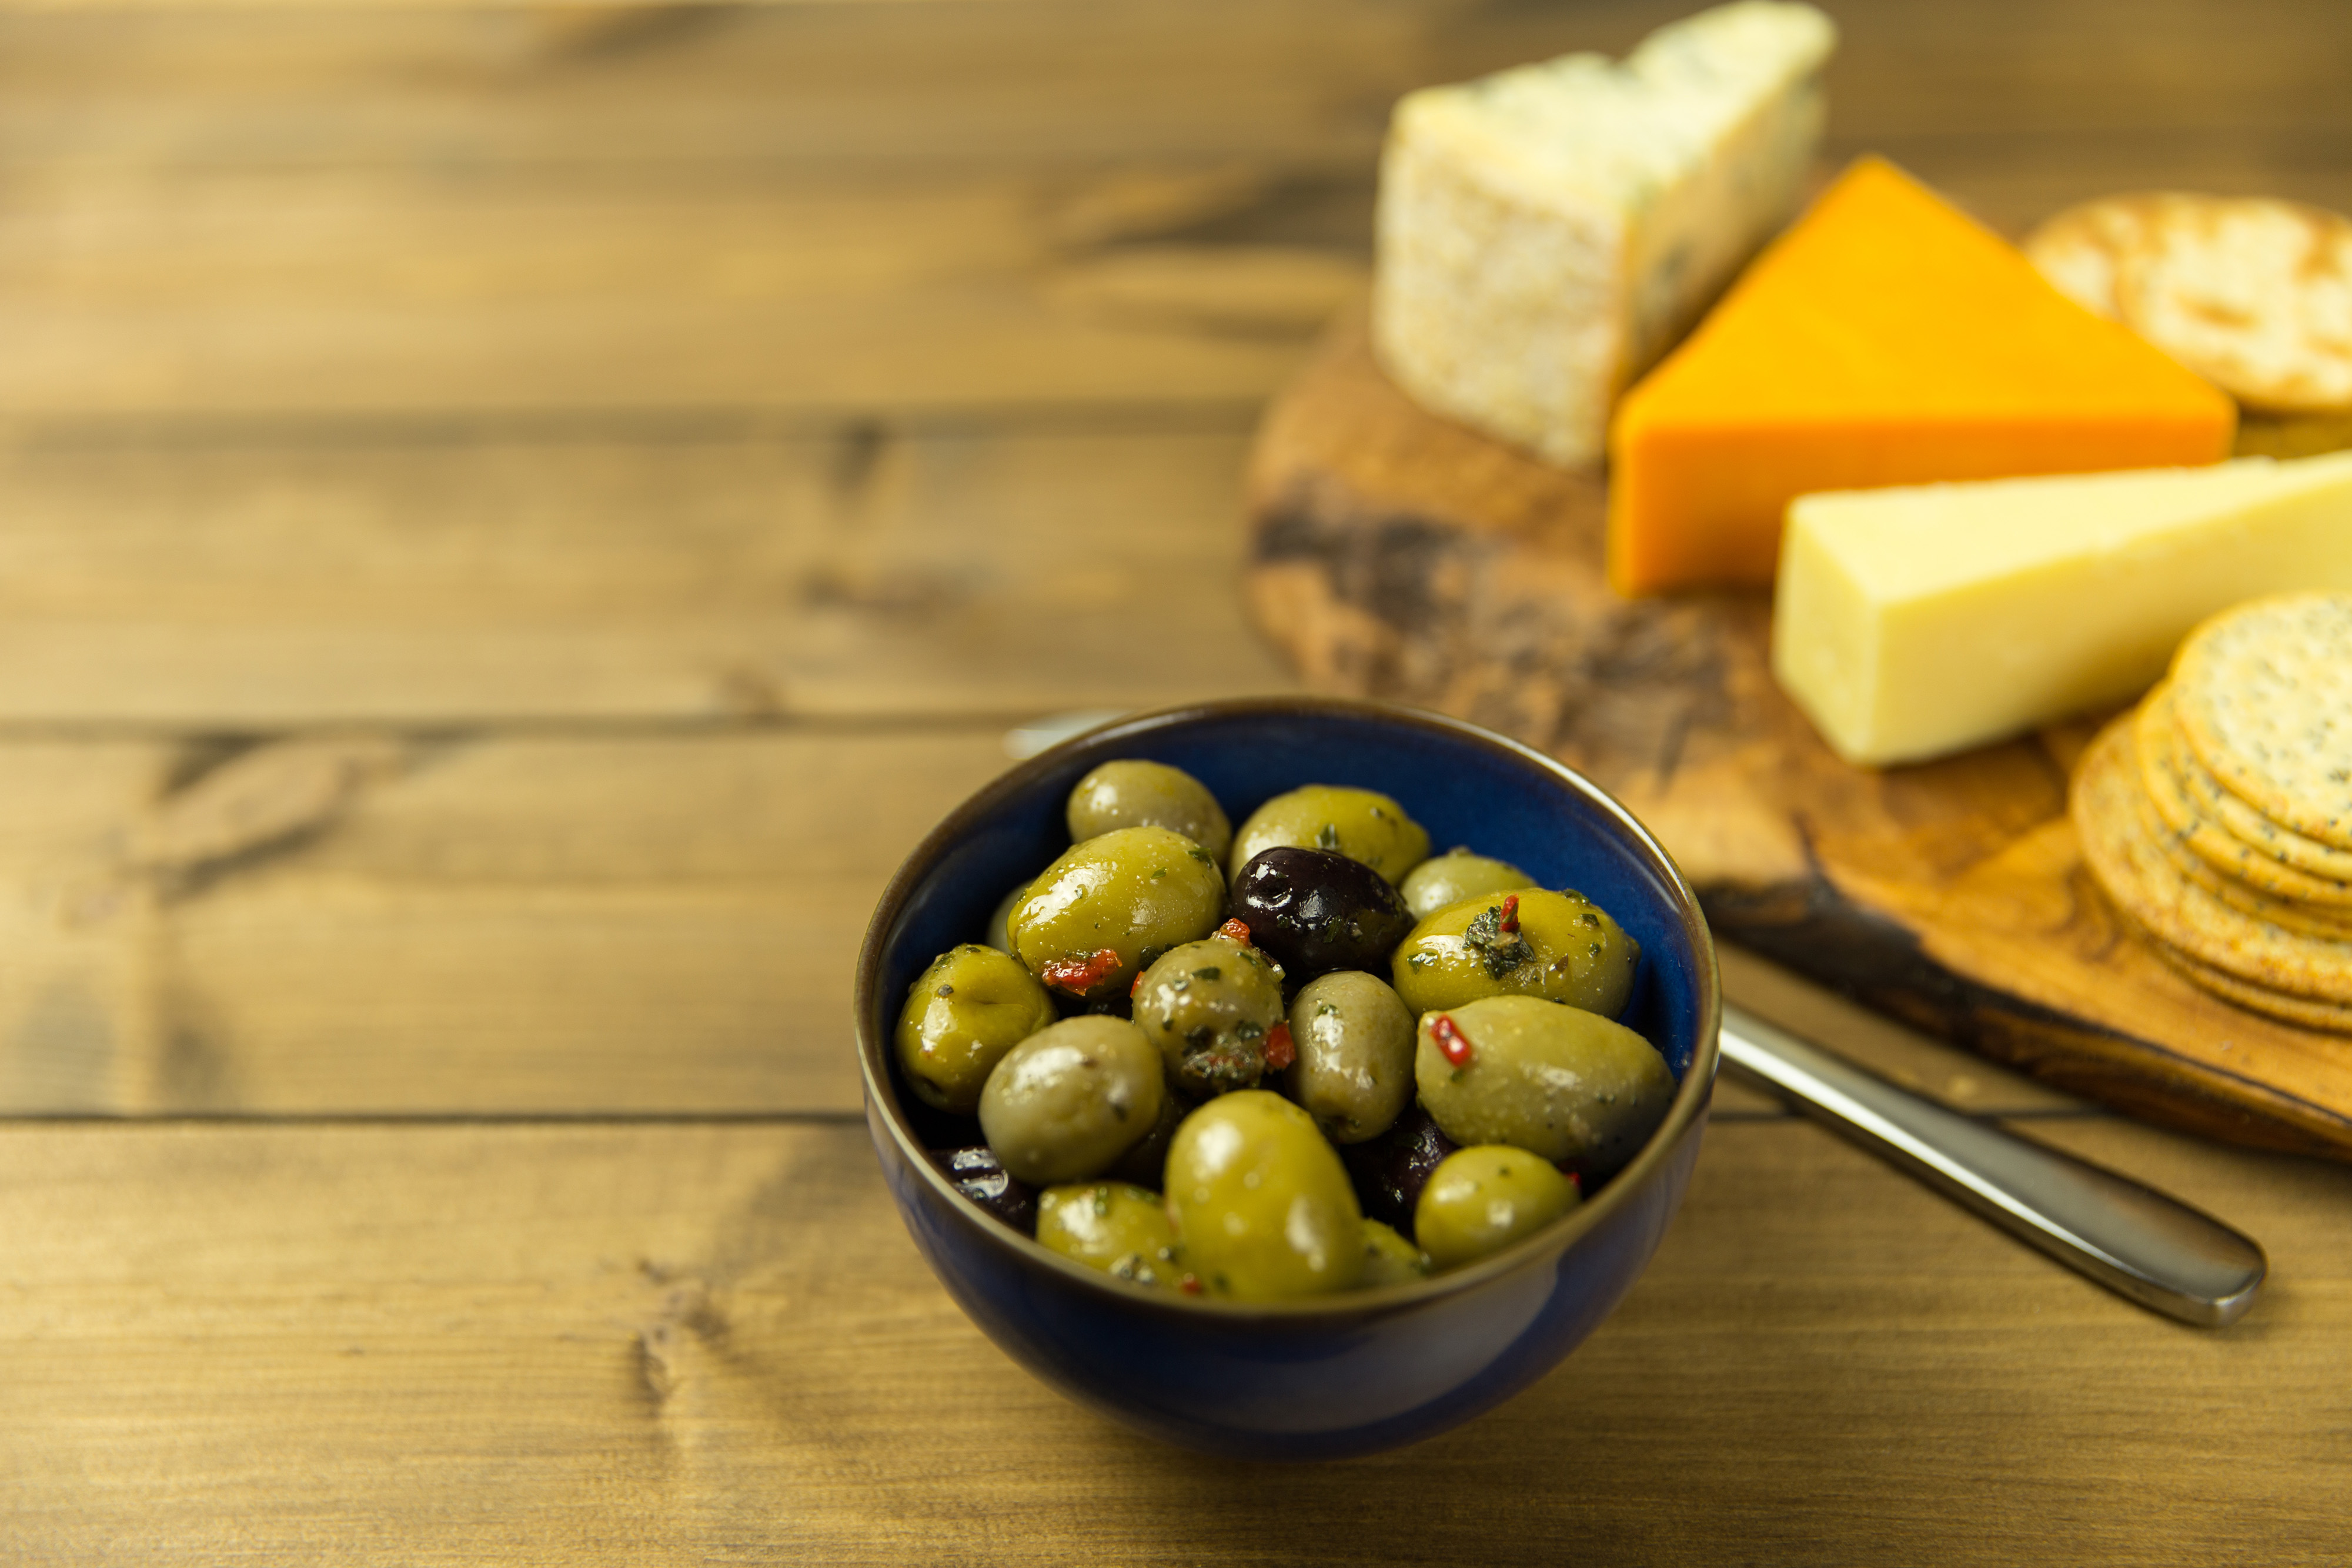
food, olive, dish, ingredient, cuisine, produce, fruit, vegetable, plant, vegetarian food, recipe, side dish, olive family, table